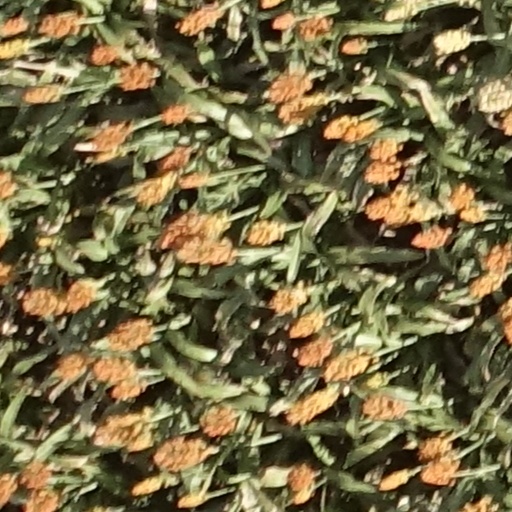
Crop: sorghum